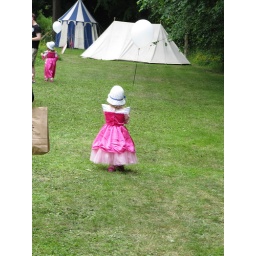
the white baloon against the white tent just looks like a paper cut out to me